Morton, Washington

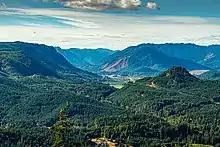
Morton as seen from Dog Mountain

In July 1924, a large portion of Morton's downtown district was decimated in a fire, affecting 18 blocks. Beginning at the Hilts Hotel, the blaze spread and destroyed 19 commercial buildings, including structures deemed fireproof. A new building collapsed and the Arcade Theater and two general stores were in ruins. With the exception of a housing section for railroad employees, residential areas in Morton were spared; only one minor injury was reported. Another fire engulfed the area several years later, setting fire to the post office.